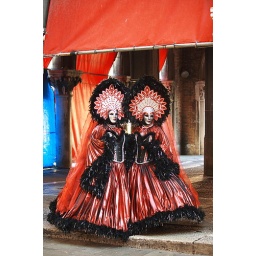
shot at the fish market near Rialto